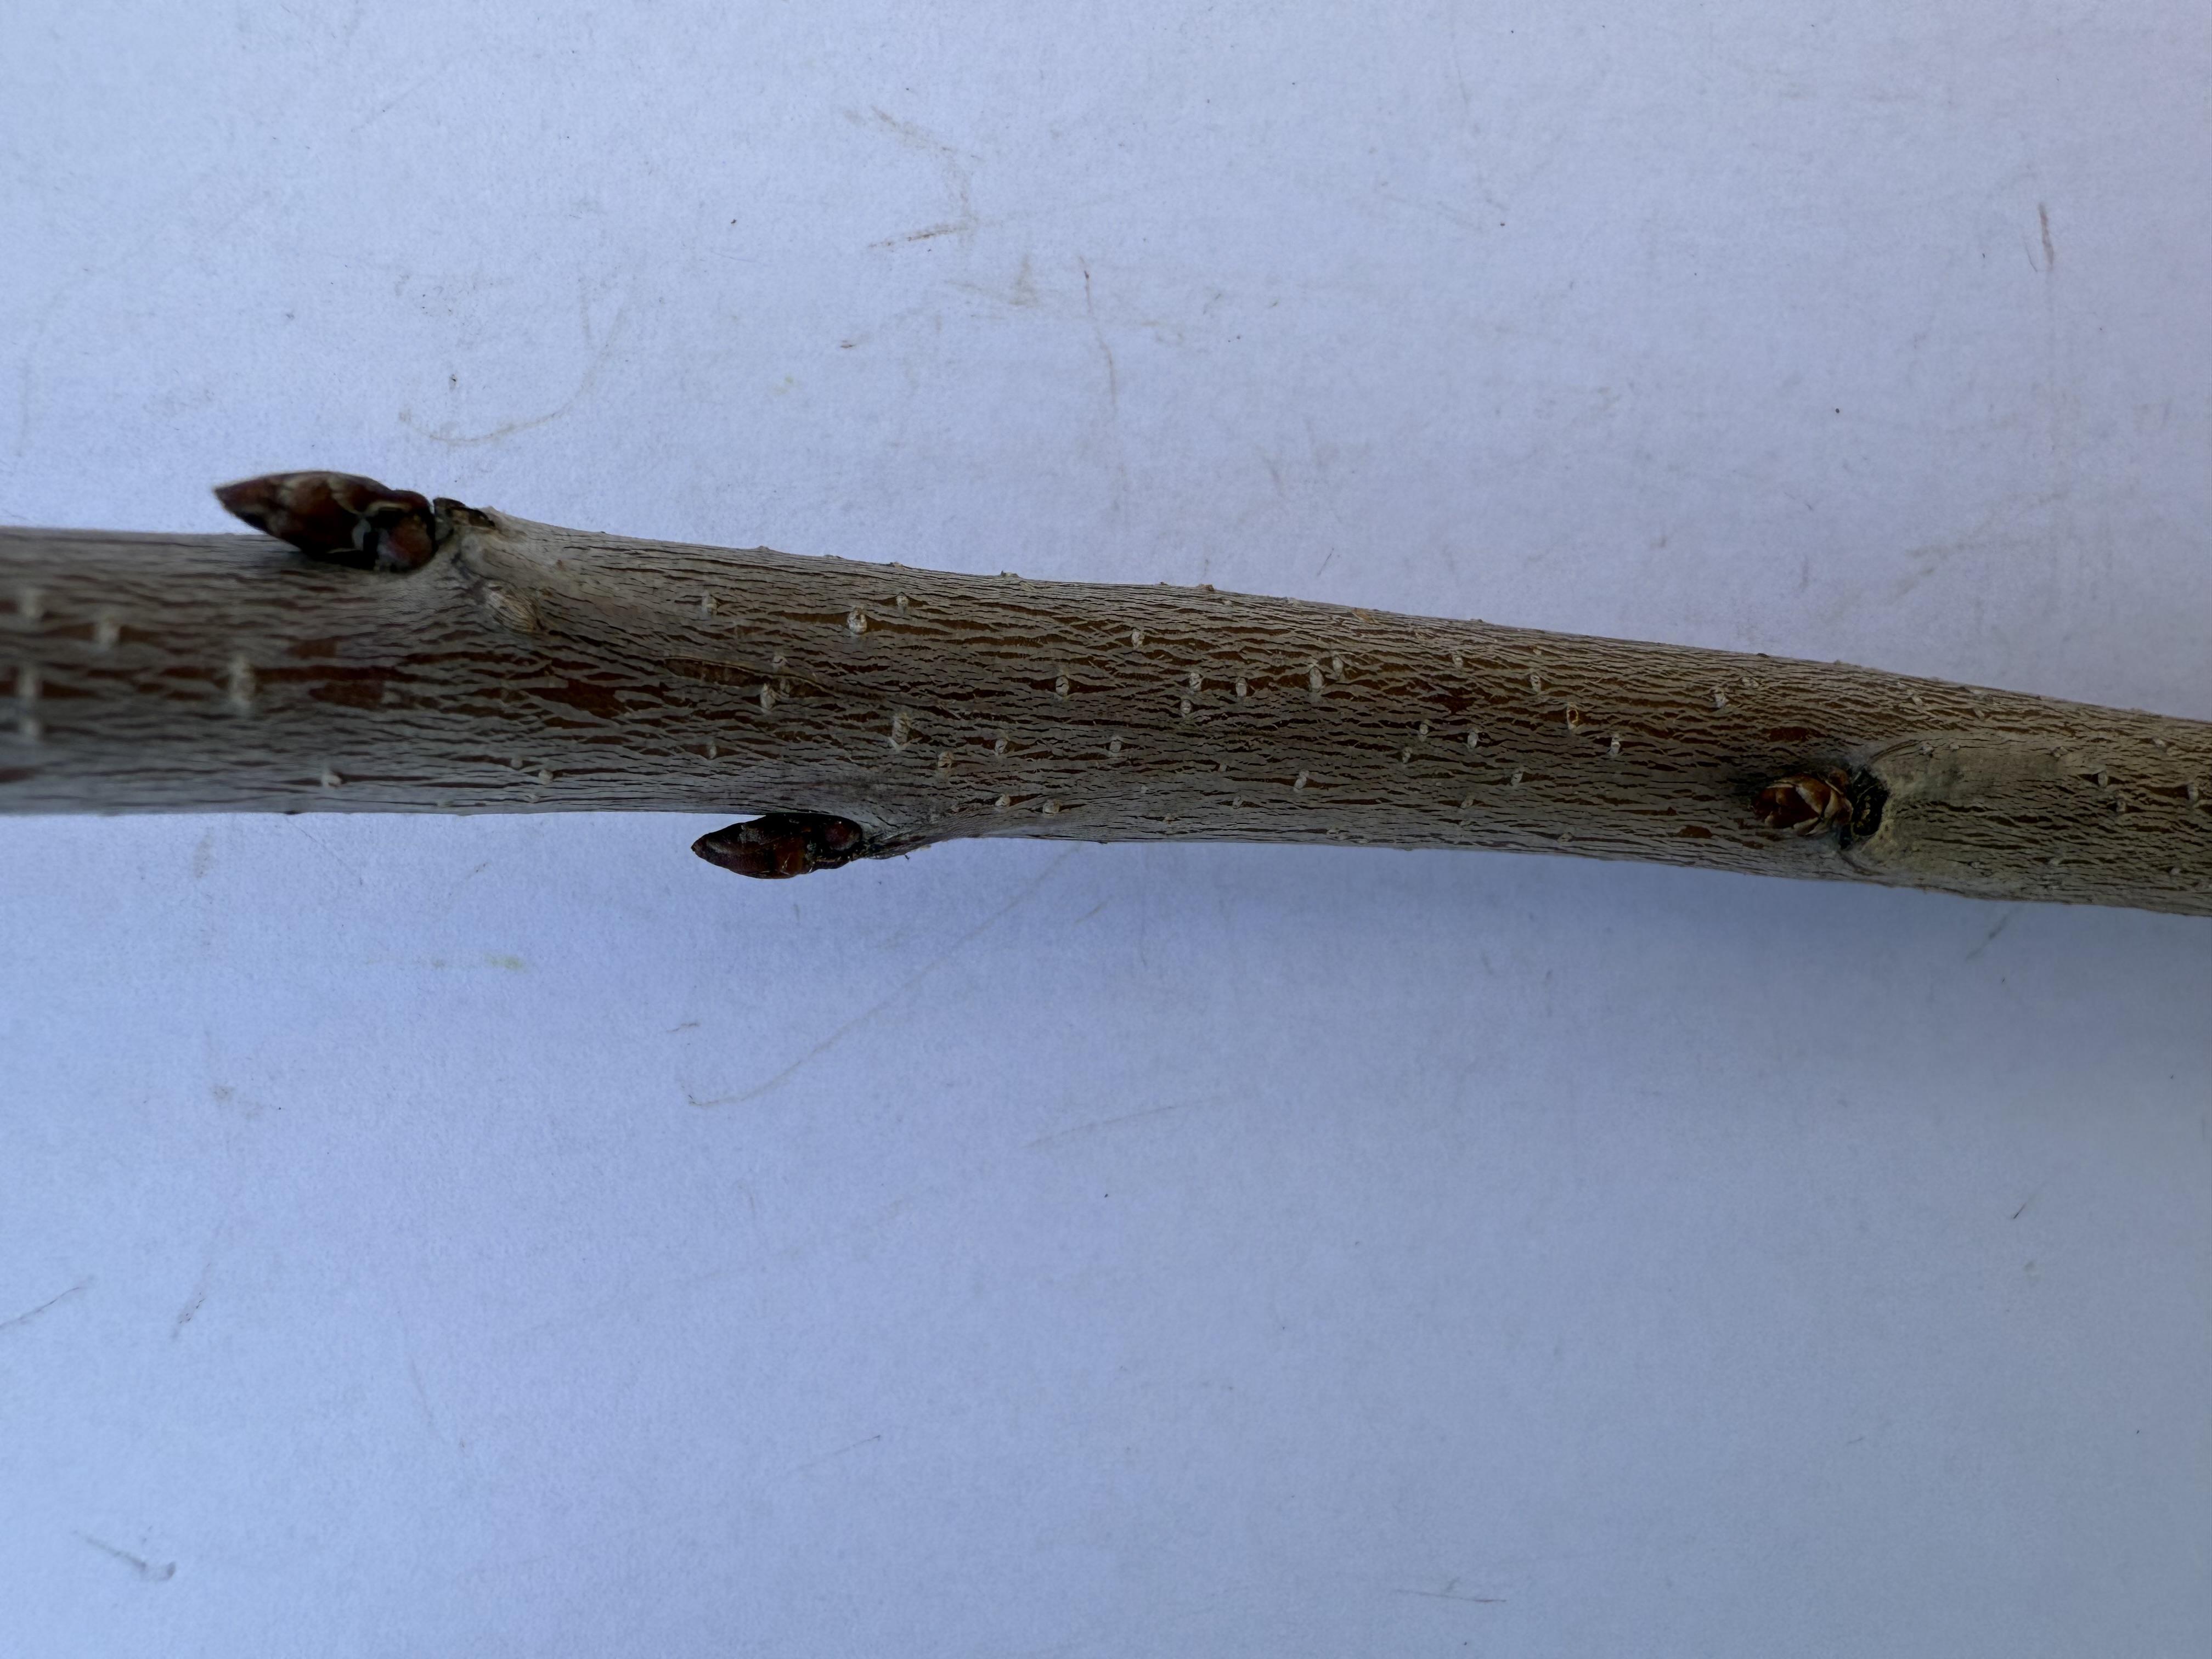
Variety: Napolyon Cherry